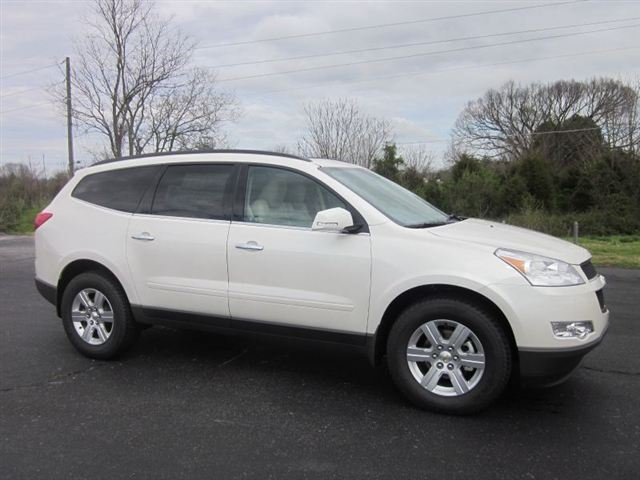
Car model: 2012 Chevrolet Traverse SUV